MicroLeague Wrestling

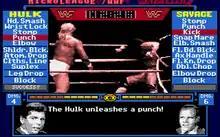
Hulk Hogan takes on Randy Savage (Atari ST screenshot)

The game uses turn-based strategy, as players choose a move from their wrestler's arsenal as their opponent does the same, and depending on the situation, one move will successfully be done. Each wrestler has five "basic" moves (which cause two damage points), four "major" moves (which cause four damage points), and one "super" move (which causes six damage points and is the only way to attempt to pin the opponent). Each wrestler also has a block option, which if done successfully will remove two of their own damage points. In addition, face wrestlers can attempt a special move in which they rally the crowd to gain momentum and recover some of their damage. Heel wrestlers can attempt special cheating tactics, but this runs the risk of disqualification.